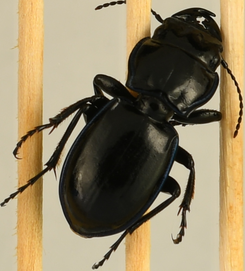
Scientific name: Pasimachus elongatus
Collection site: Central Plains Experimental Range Site (CPER), plot CPER_002